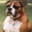
Label: dog